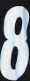
Number: 8